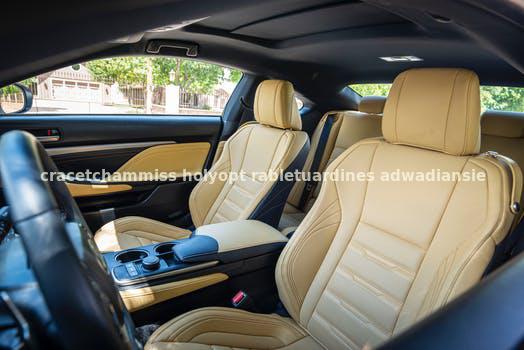
Label: Watermark